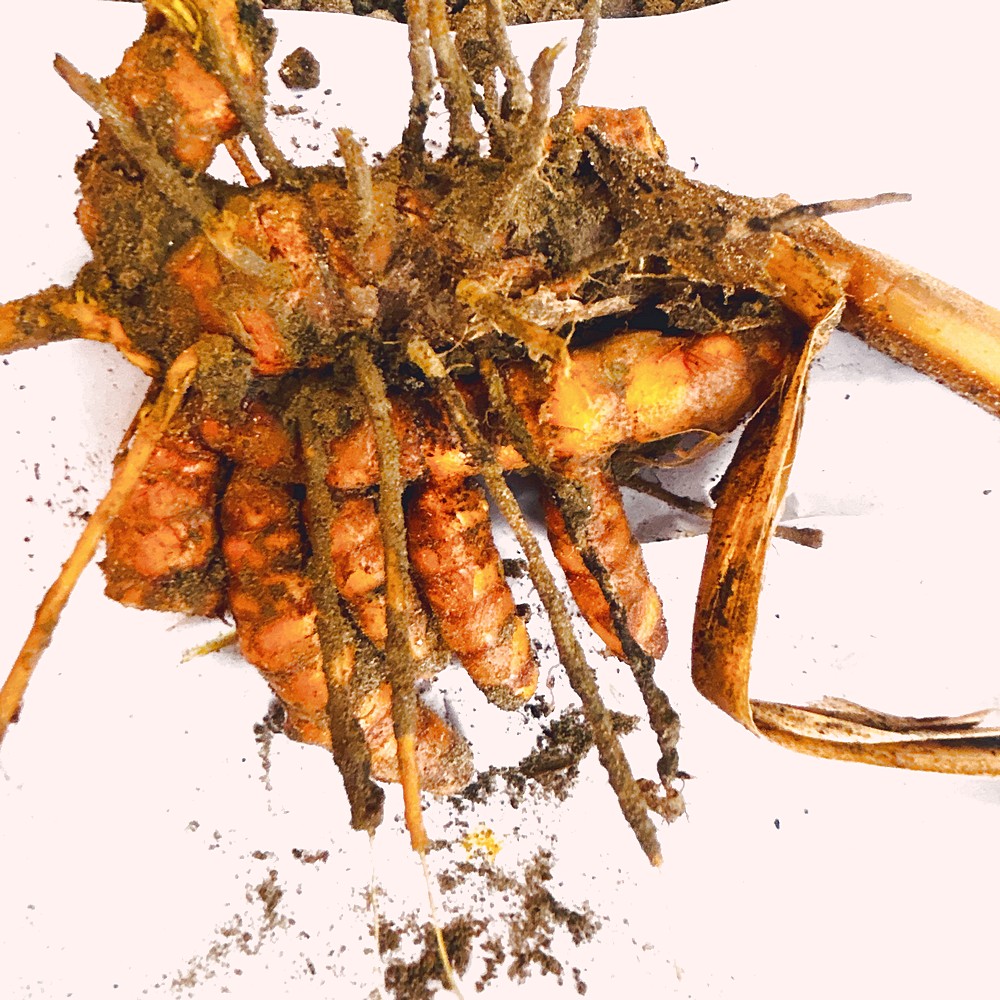
Label: Rhizome Healthy Root